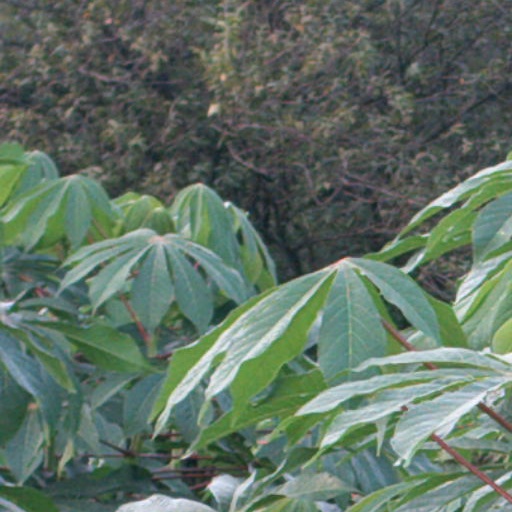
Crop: cassava